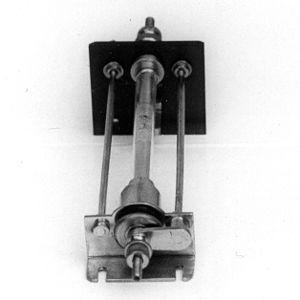
Radioconducteur à limaille construit par E. Ducretet
Premier dispositif de détection des ondes hertziennes inventé par le professeur Édouard Branly le 20 novembre 1890.